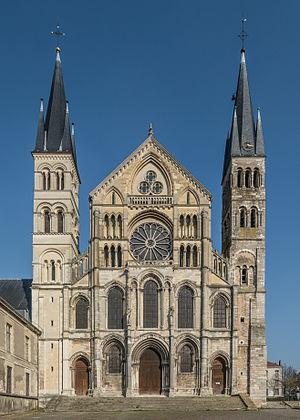
La basilique Saint-Remi est un édifice religieux chrétien construit aux alentours de l'an mil dans la ville de Reims.